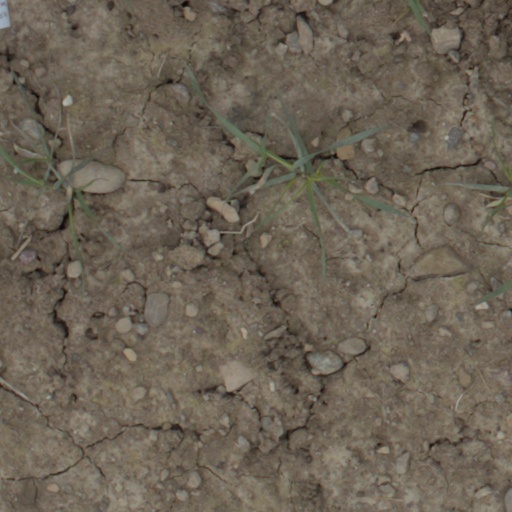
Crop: wheat